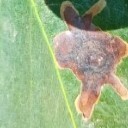
Label: Miner